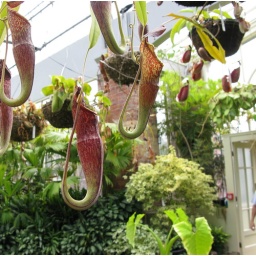
pitcher plants hanging in the tropical house of the wintergarden.